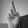
ASL letter: R